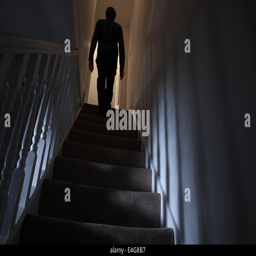
silhouette of a man walking upstairs back view , shadows cast on the walls from the light below